Port Allegany School District

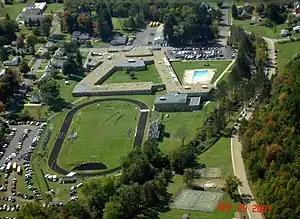

Port Allegany School District is a small, rural, public school district located in McKean County and Potter County, Pennsylvania, United States. Geographically, the district is in the north-central-west part of the state. The district encompasses an area of about . It includes Annin and Liberty Townships and Port Allegany in McKean County and Roulette and Pleasant Valley Townships in Potter County. According to 2000 federal census data, it serves a resident population of 6,344. In 2010, the district's population had decreased to 5,737 people. The offices for the school system are in Port Allegany High School, which is in the borough of Port Allegany.